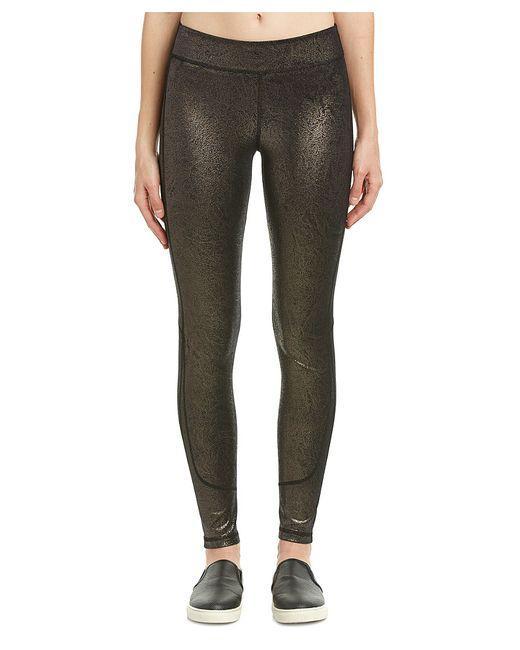
Yoga Soft Shine Midi-Leggings mit hoher Taille